Nasi uduk

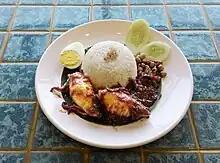
"Nasi lemak", a similar dish of Malay origin common in the Malay peninsula and Sumatra

According to the book "Makanan Khas Betawi" (2018) by Lilly T. Erwin, nasi uduk is a Betawi food that is quite popular and easy to find in almost all corners of Jakarta. Despite its current popularity in the Jakarta area, historians suggest that the origin of this rice dish can be traced to the influence of two culinary traditions: Malay and Javanese.